Keith Arkell

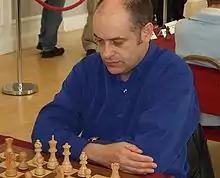

Keith Charles Arkell (born 8 January 1961) is an English chess Grandmaster.